Kokomo City

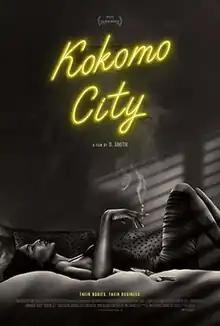
Film poster

Kokomo City is a 2023 American documentary film, directed, produced, and edited by D. Smith. It explores the lives of four Black trans women and their experiences as sex workers in New York and Georgia. Lena Waithe serves as an executive producer.